Our Lady of Walsingham

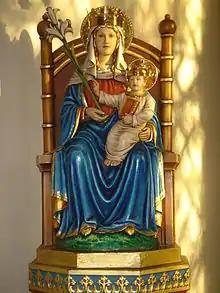
Statue of Our Lady of Walsingham at the Catholic Basilica of Our Lady (Slipper Chapel)

Our Lady of Walsingham is a title given to Mary, the mother of Jesus, venerated by Catholics and high-church Anglicans. According to tradition, the title is linked to a Marian vision experienced in 1061 by Lady Richeldis de Faverches, an Anglo-Saxon noblewoman and widow, in the village of Walsingham, Norfolk, England. In this vision vouchsafed to Lady Richeldis, the Blessed Virgin Mary showed her the Holy House in Nazareth and commissioned her to construct a counterpart in Walsingham, dedicated to the sacred mystery of the Annunciation.